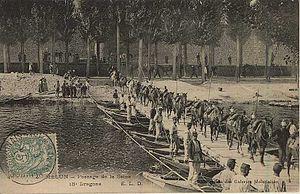
Le 18ᵉ régiment de dragons, est une unité de cavalerie de l'armée française, créé sous la Révolution à partir du régiment du Roi dragons, un régiment français d'Ancien Régime.